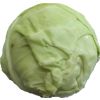
Label: white_cabbage